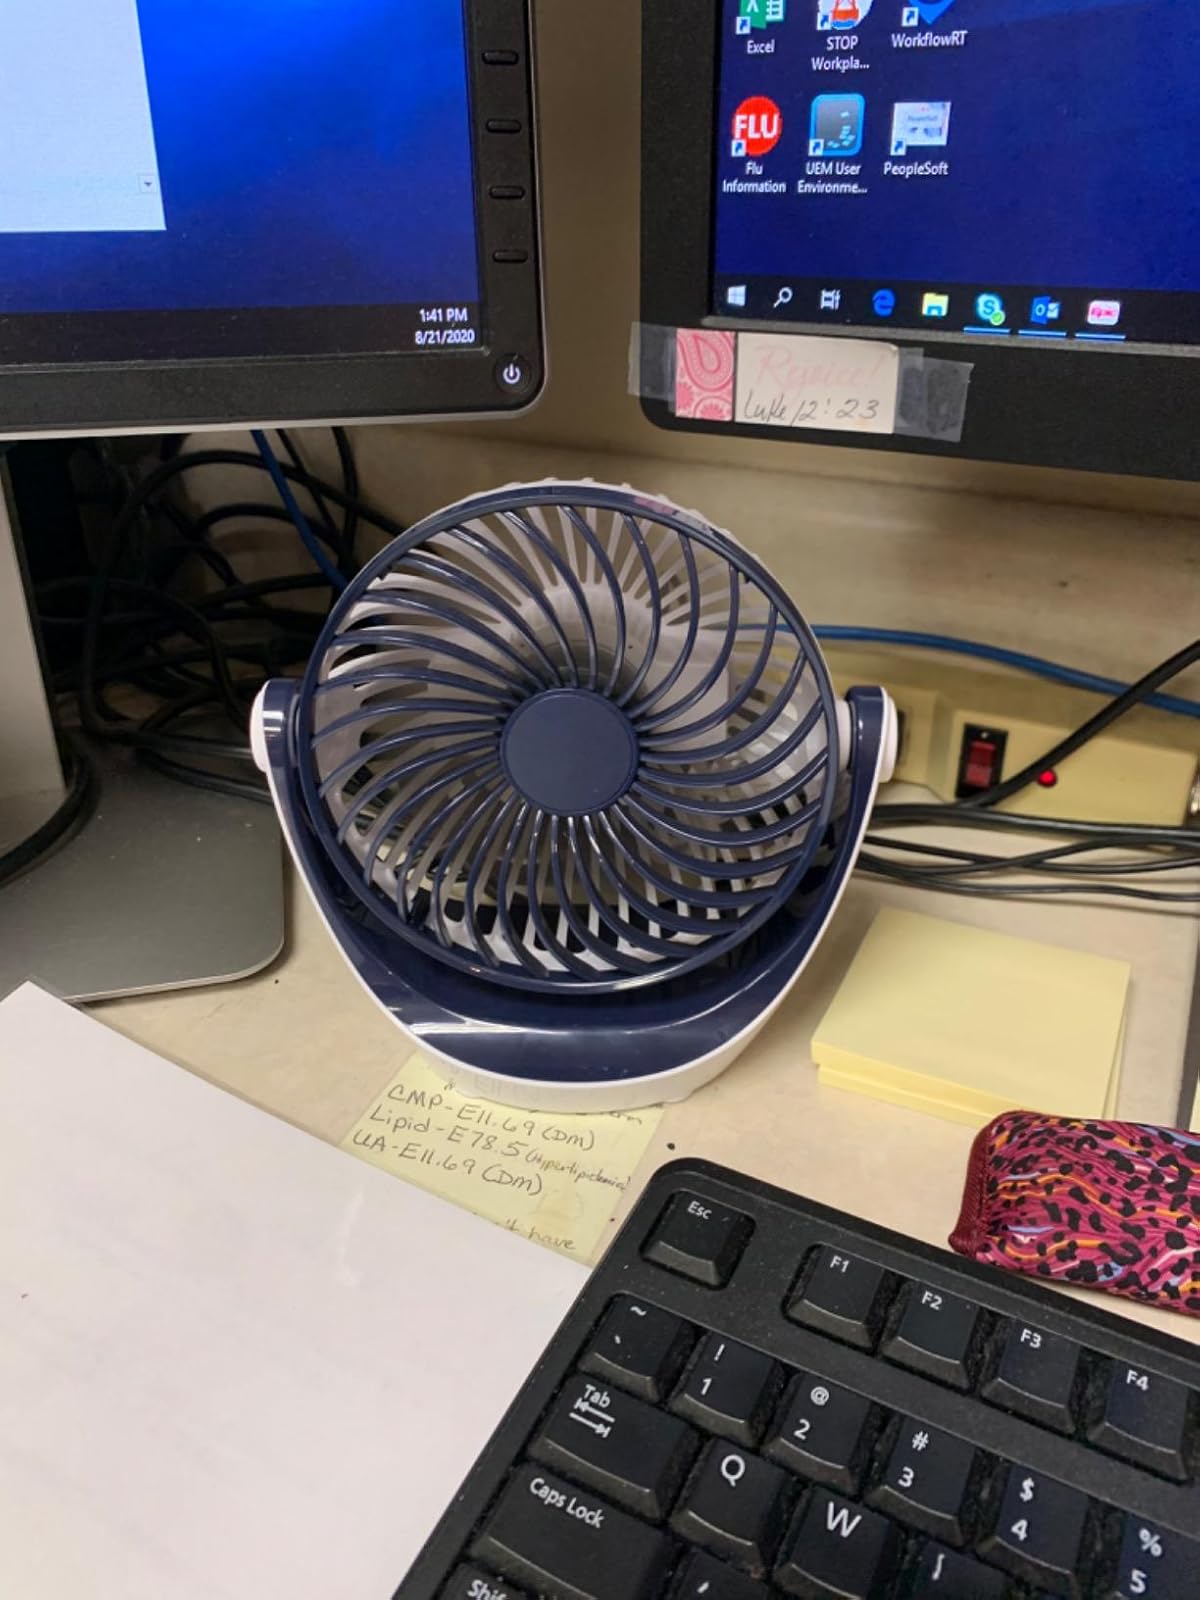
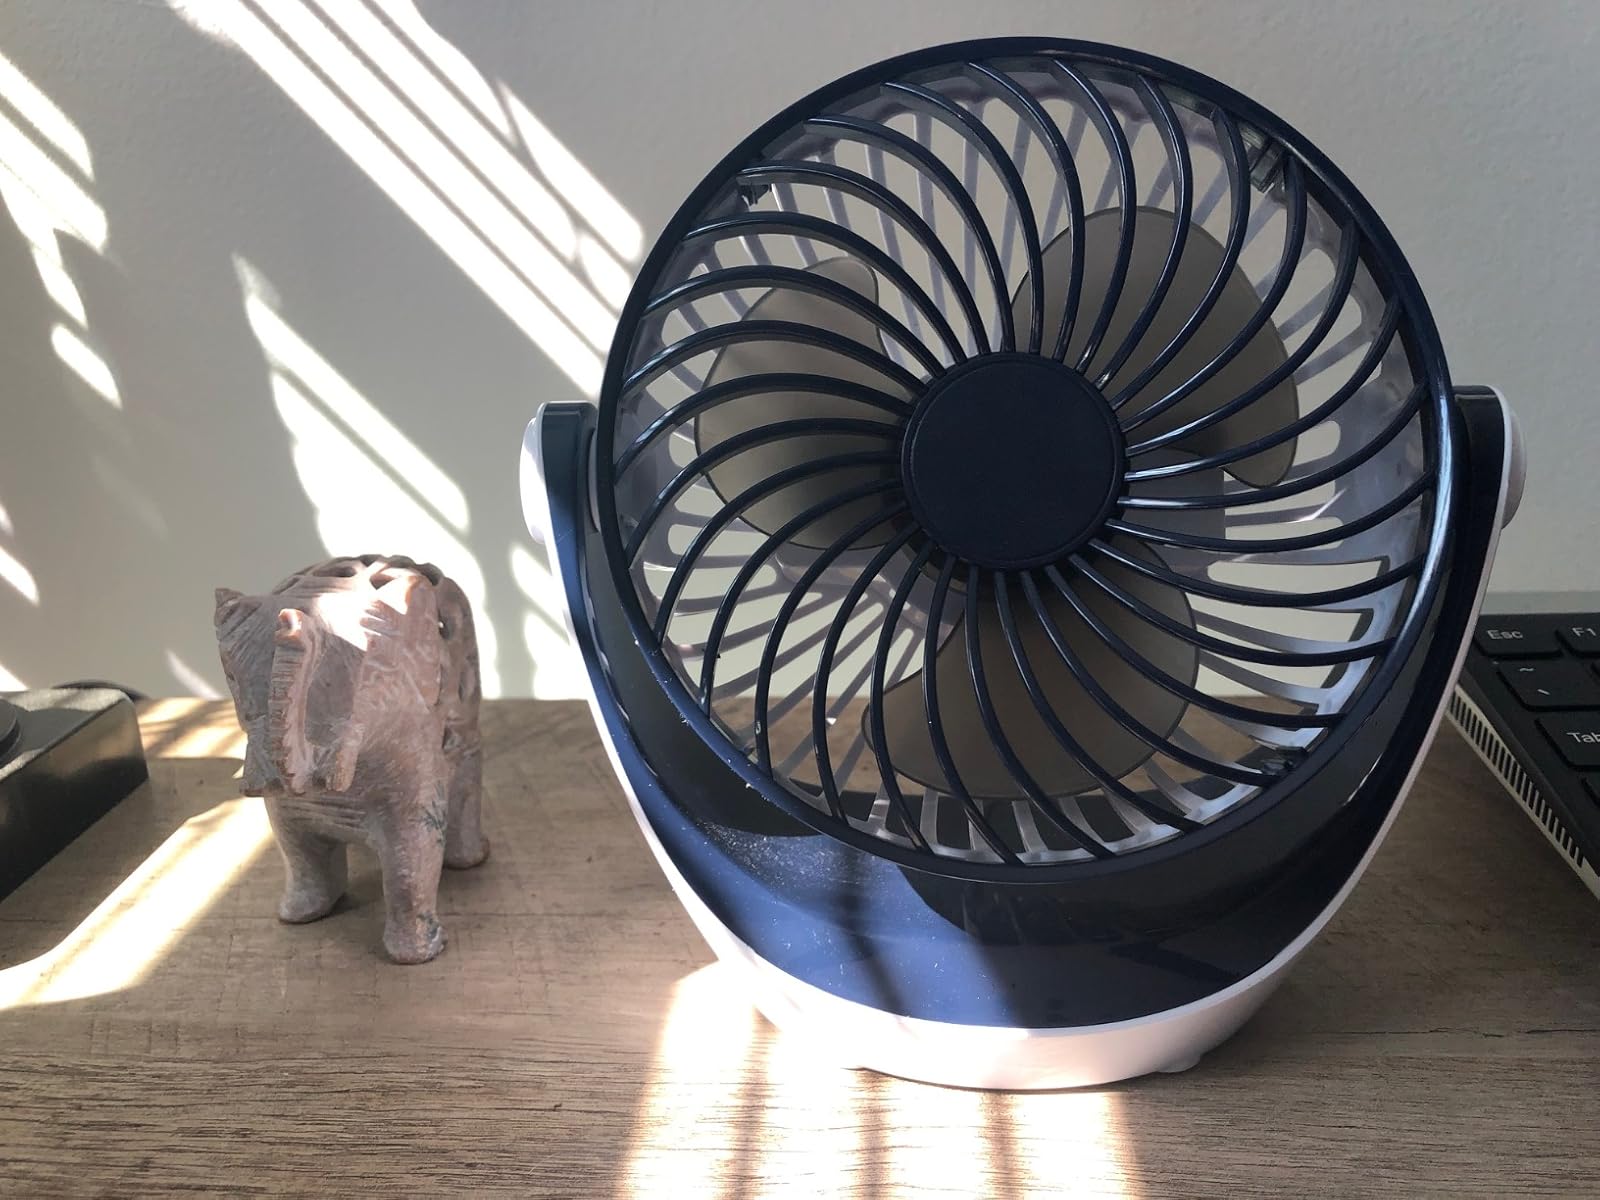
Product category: fan
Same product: yes